Watford DC line

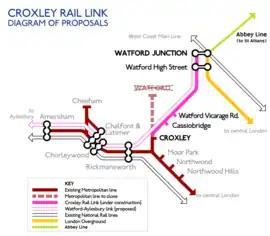
A diagram of the proposed rail services

Another proposal to bring London Underground service to Watford Junction was the Croxley Rail Link, which envisaged diverting the Watford branch of the Metropolitan line along a re-opened stretch of track to the west of Watford, effectively reinstating the former Croxley Green to Watford Junction service. Underground trains would then join the DC line at Watford High Street, potentially forming an interchange either with London Overground or the Bakerloo line, depending on the outcome of other projects. Funding for this project was agreed during November 2015, however after cost overruns and disagreements over funding sources, work on the project stopped in 2017, and it was confirmed in 2018 that the project would not be going ahead in its current form.